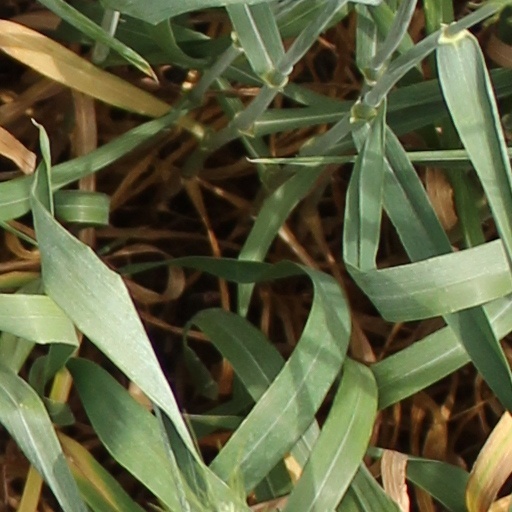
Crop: wheat